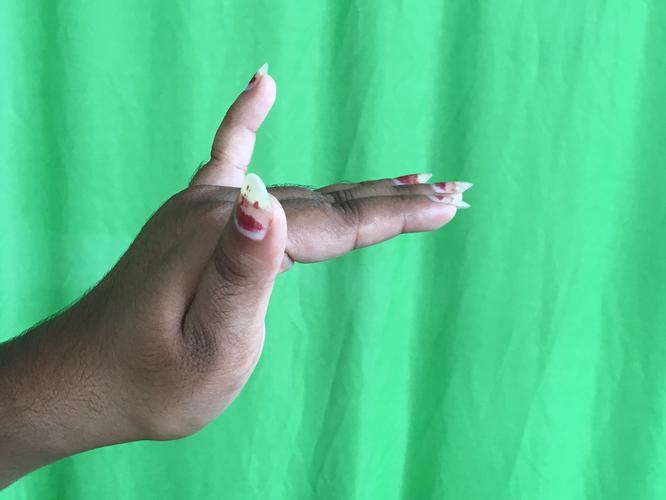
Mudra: Mrigasirsha
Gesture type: single_hand